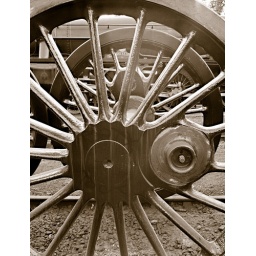
In de zomer van 1993 brachten mijn vrouw en ik de vakantie door in Engeland. We bezochten diverse museumlijnen.